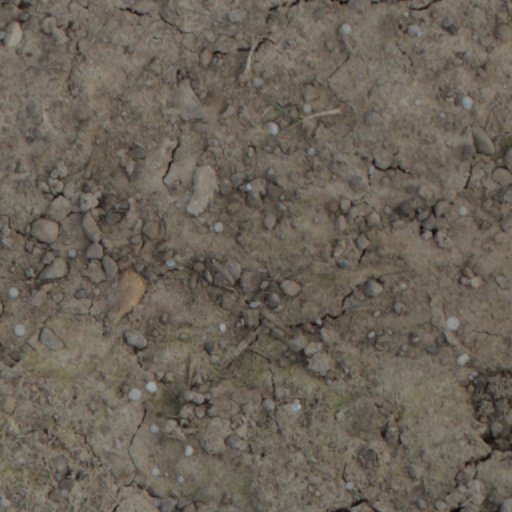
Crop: wheat